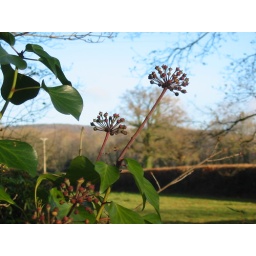
Standing out against the clear blue sky, Quantocks in the background.